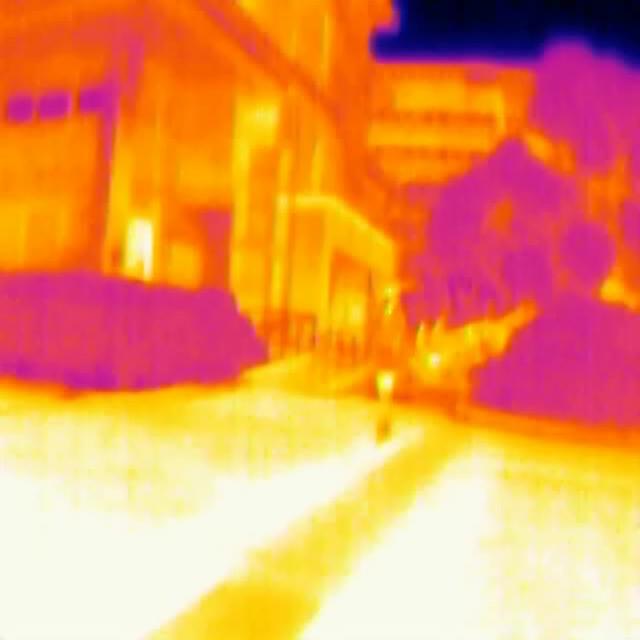
Detected objects:
label: person